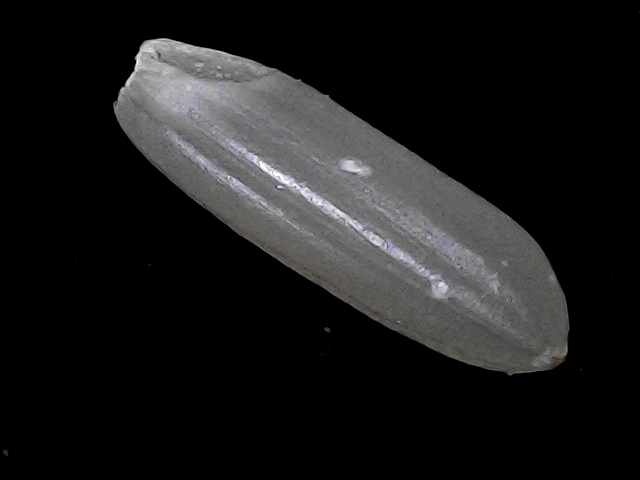
Rice variety: BRRI67